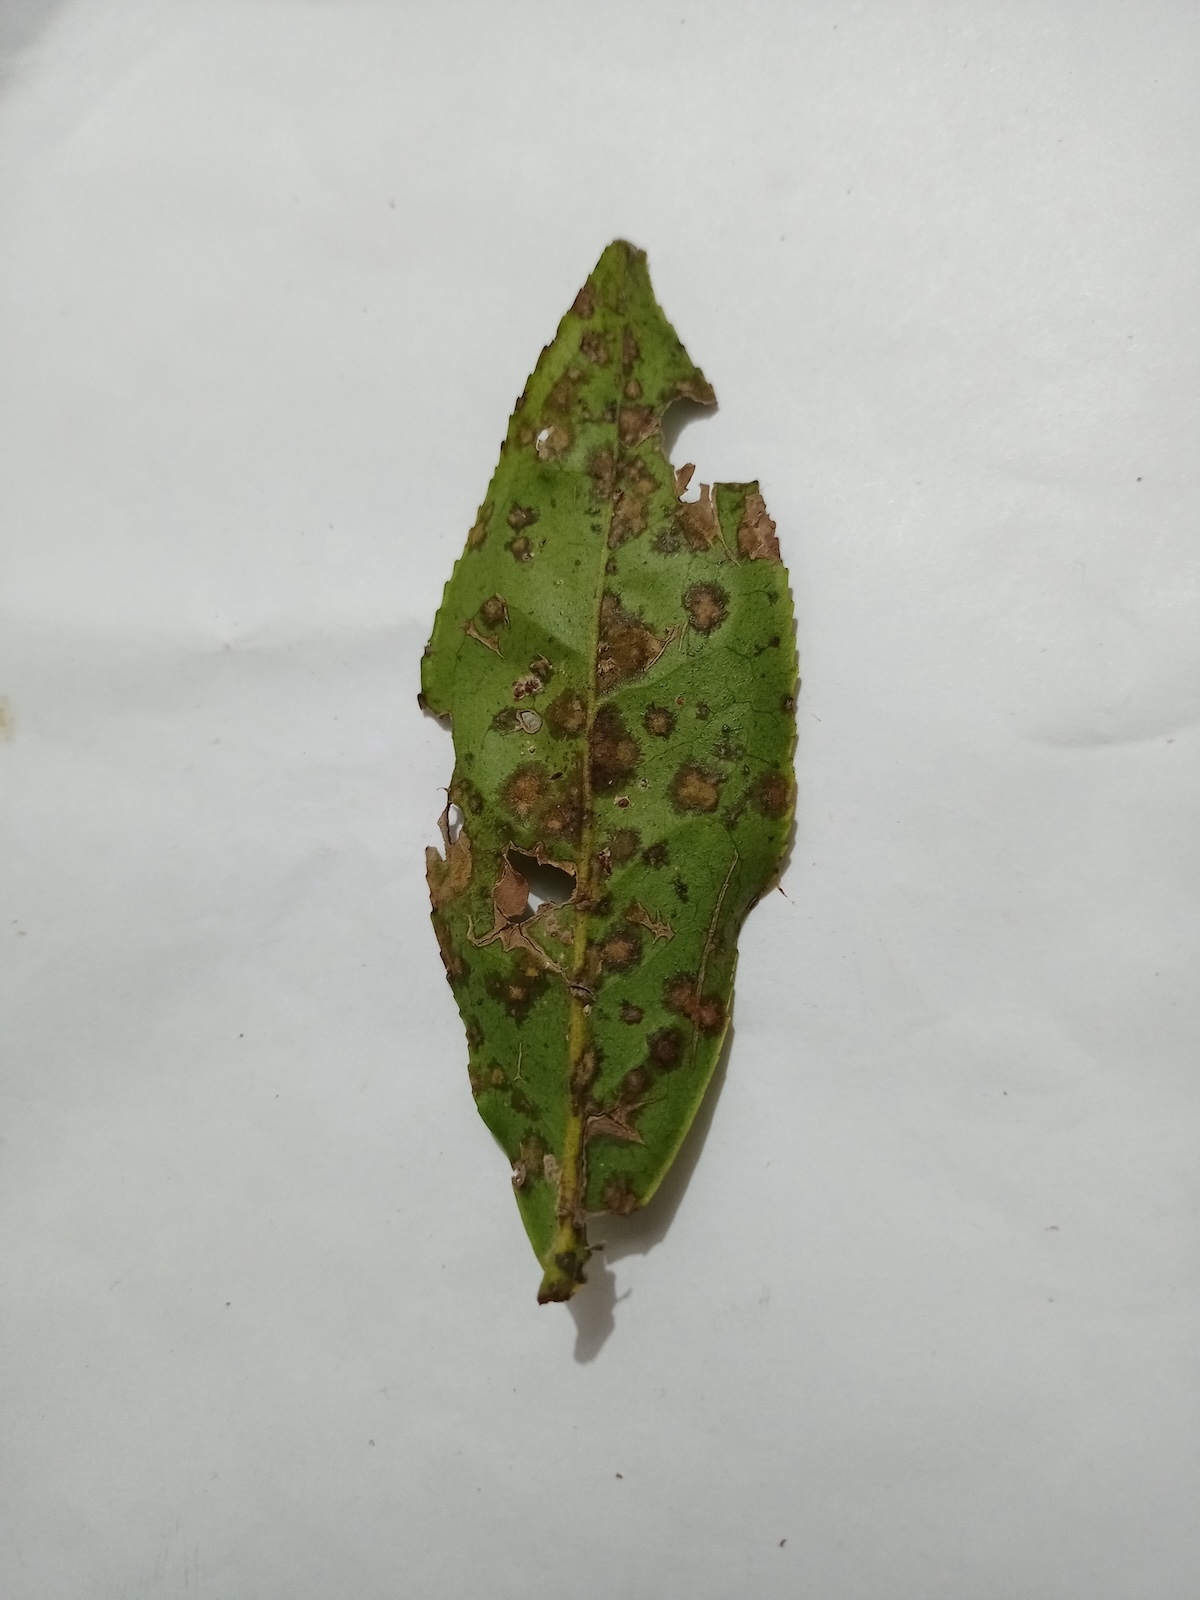
Label: Tea algal leaf spot